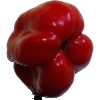
Label: Pepper Red 1